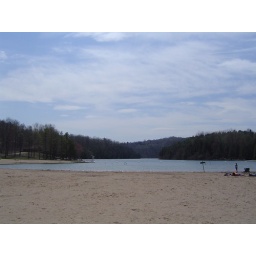
the beach was posted, stay out of water but there were a few people in it wading